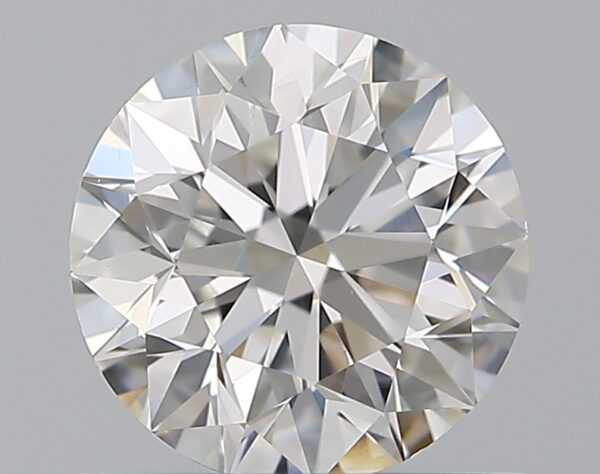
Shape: round
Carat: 0.8
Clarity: VS1
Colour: F
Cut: EX
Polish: EX
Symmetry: EX
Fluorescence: N
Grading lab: GIA
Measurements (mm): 5.87 x 5.9 x 3.72